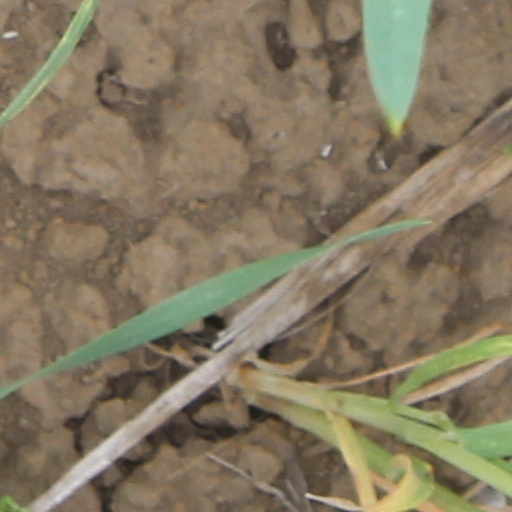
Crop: wheat